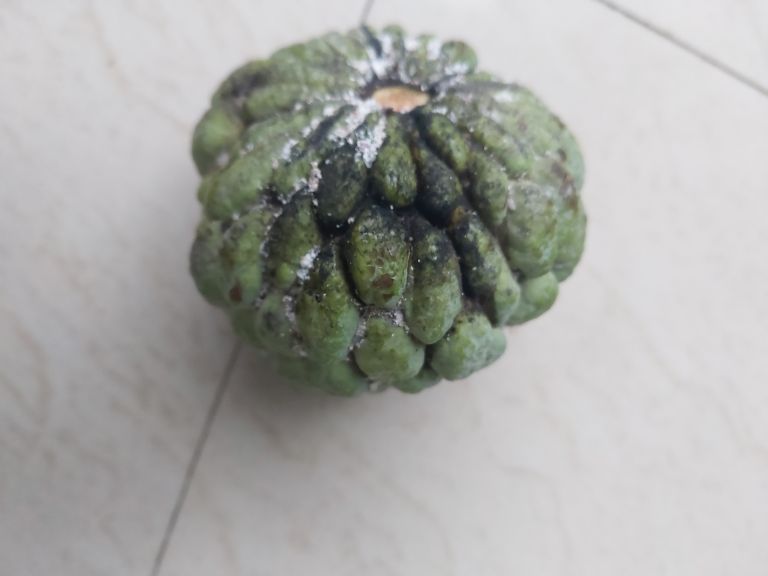
Disease label: Athracnose